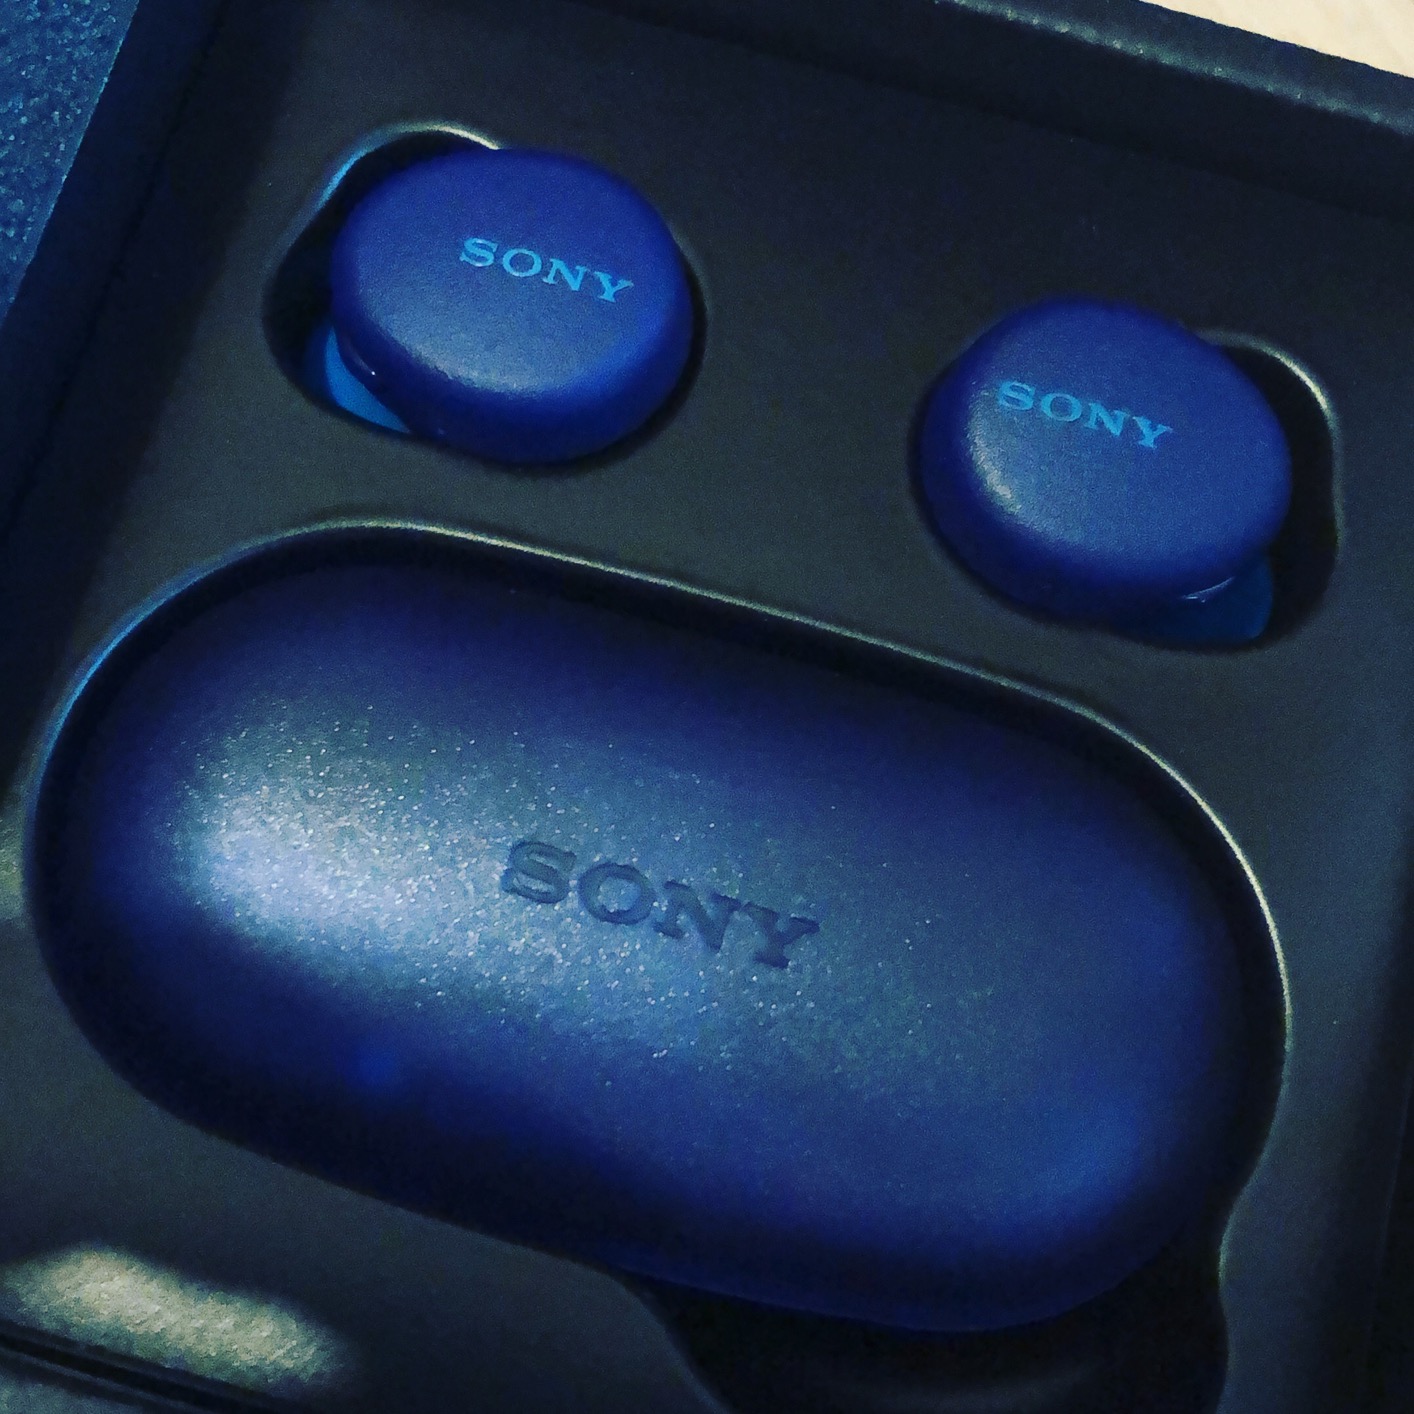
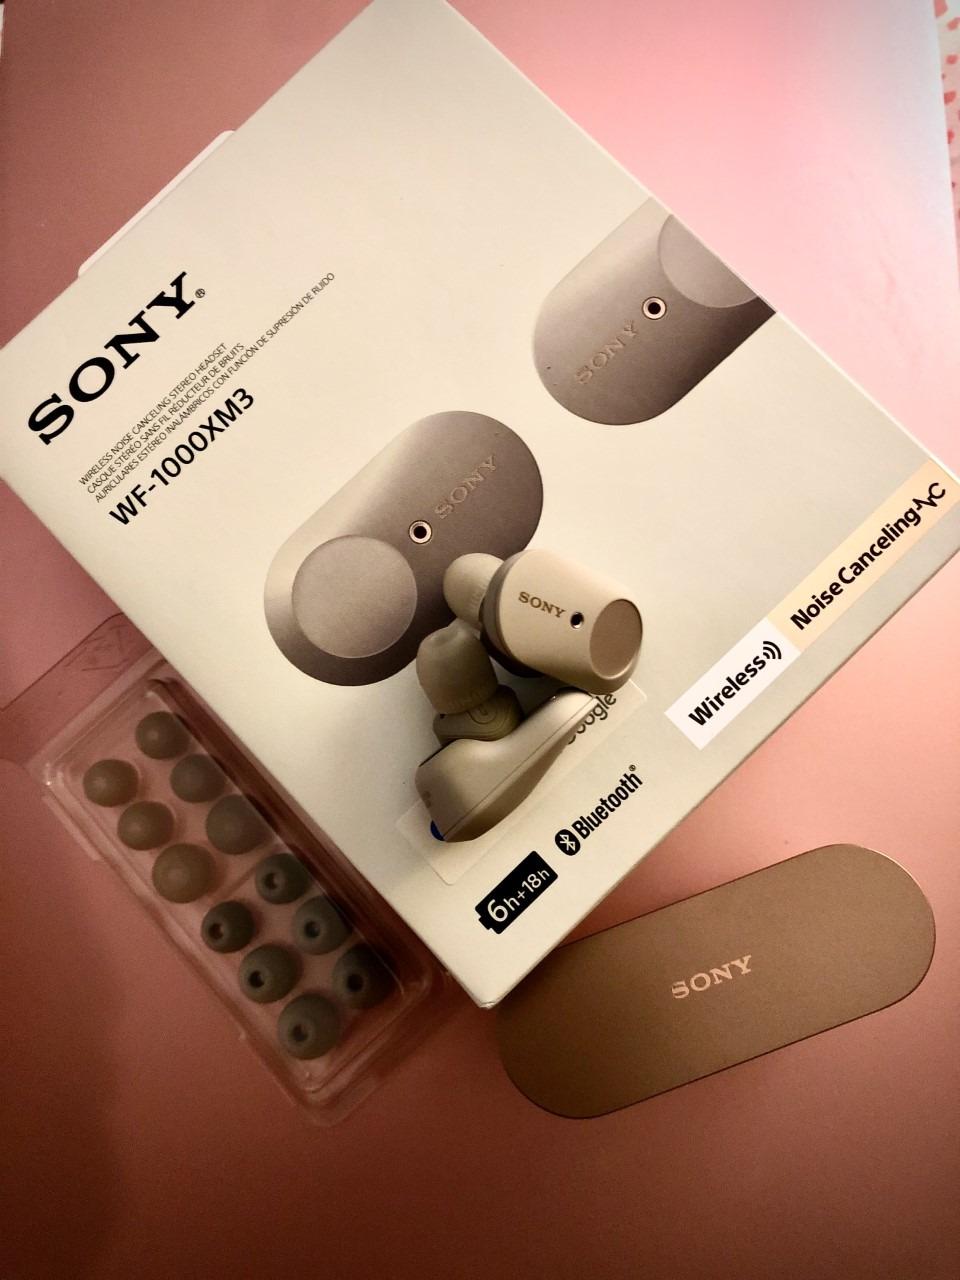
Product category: earbuds
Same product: no